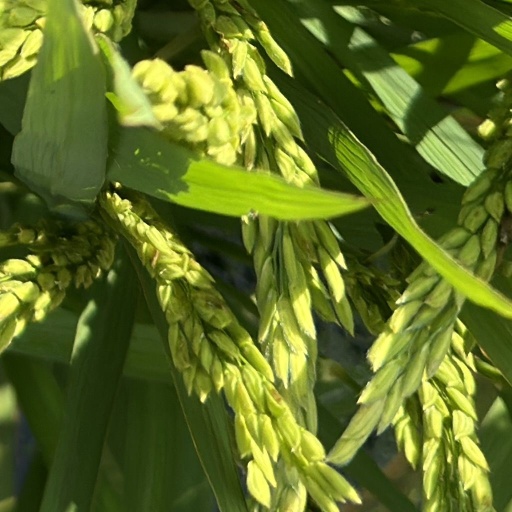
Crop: rice